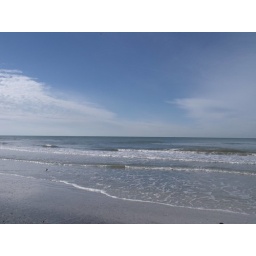
the window in the sky ... a very narrow band of blue sky